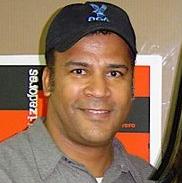
Age: 38